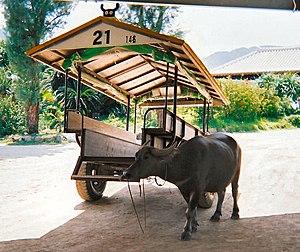
Yubu-jima est une île du Japon dans l'archipel Yaeyama en mer de Chine orientale.